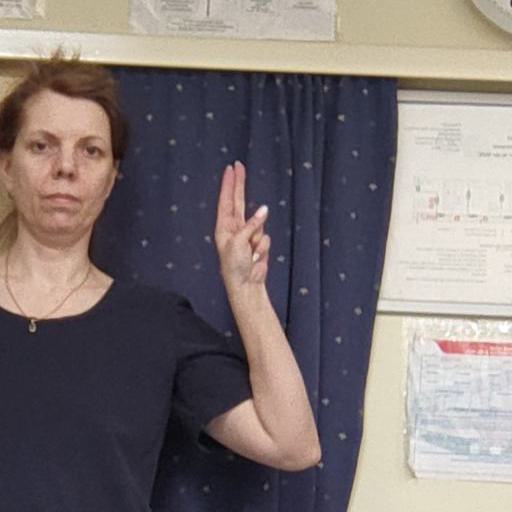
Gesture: two_up